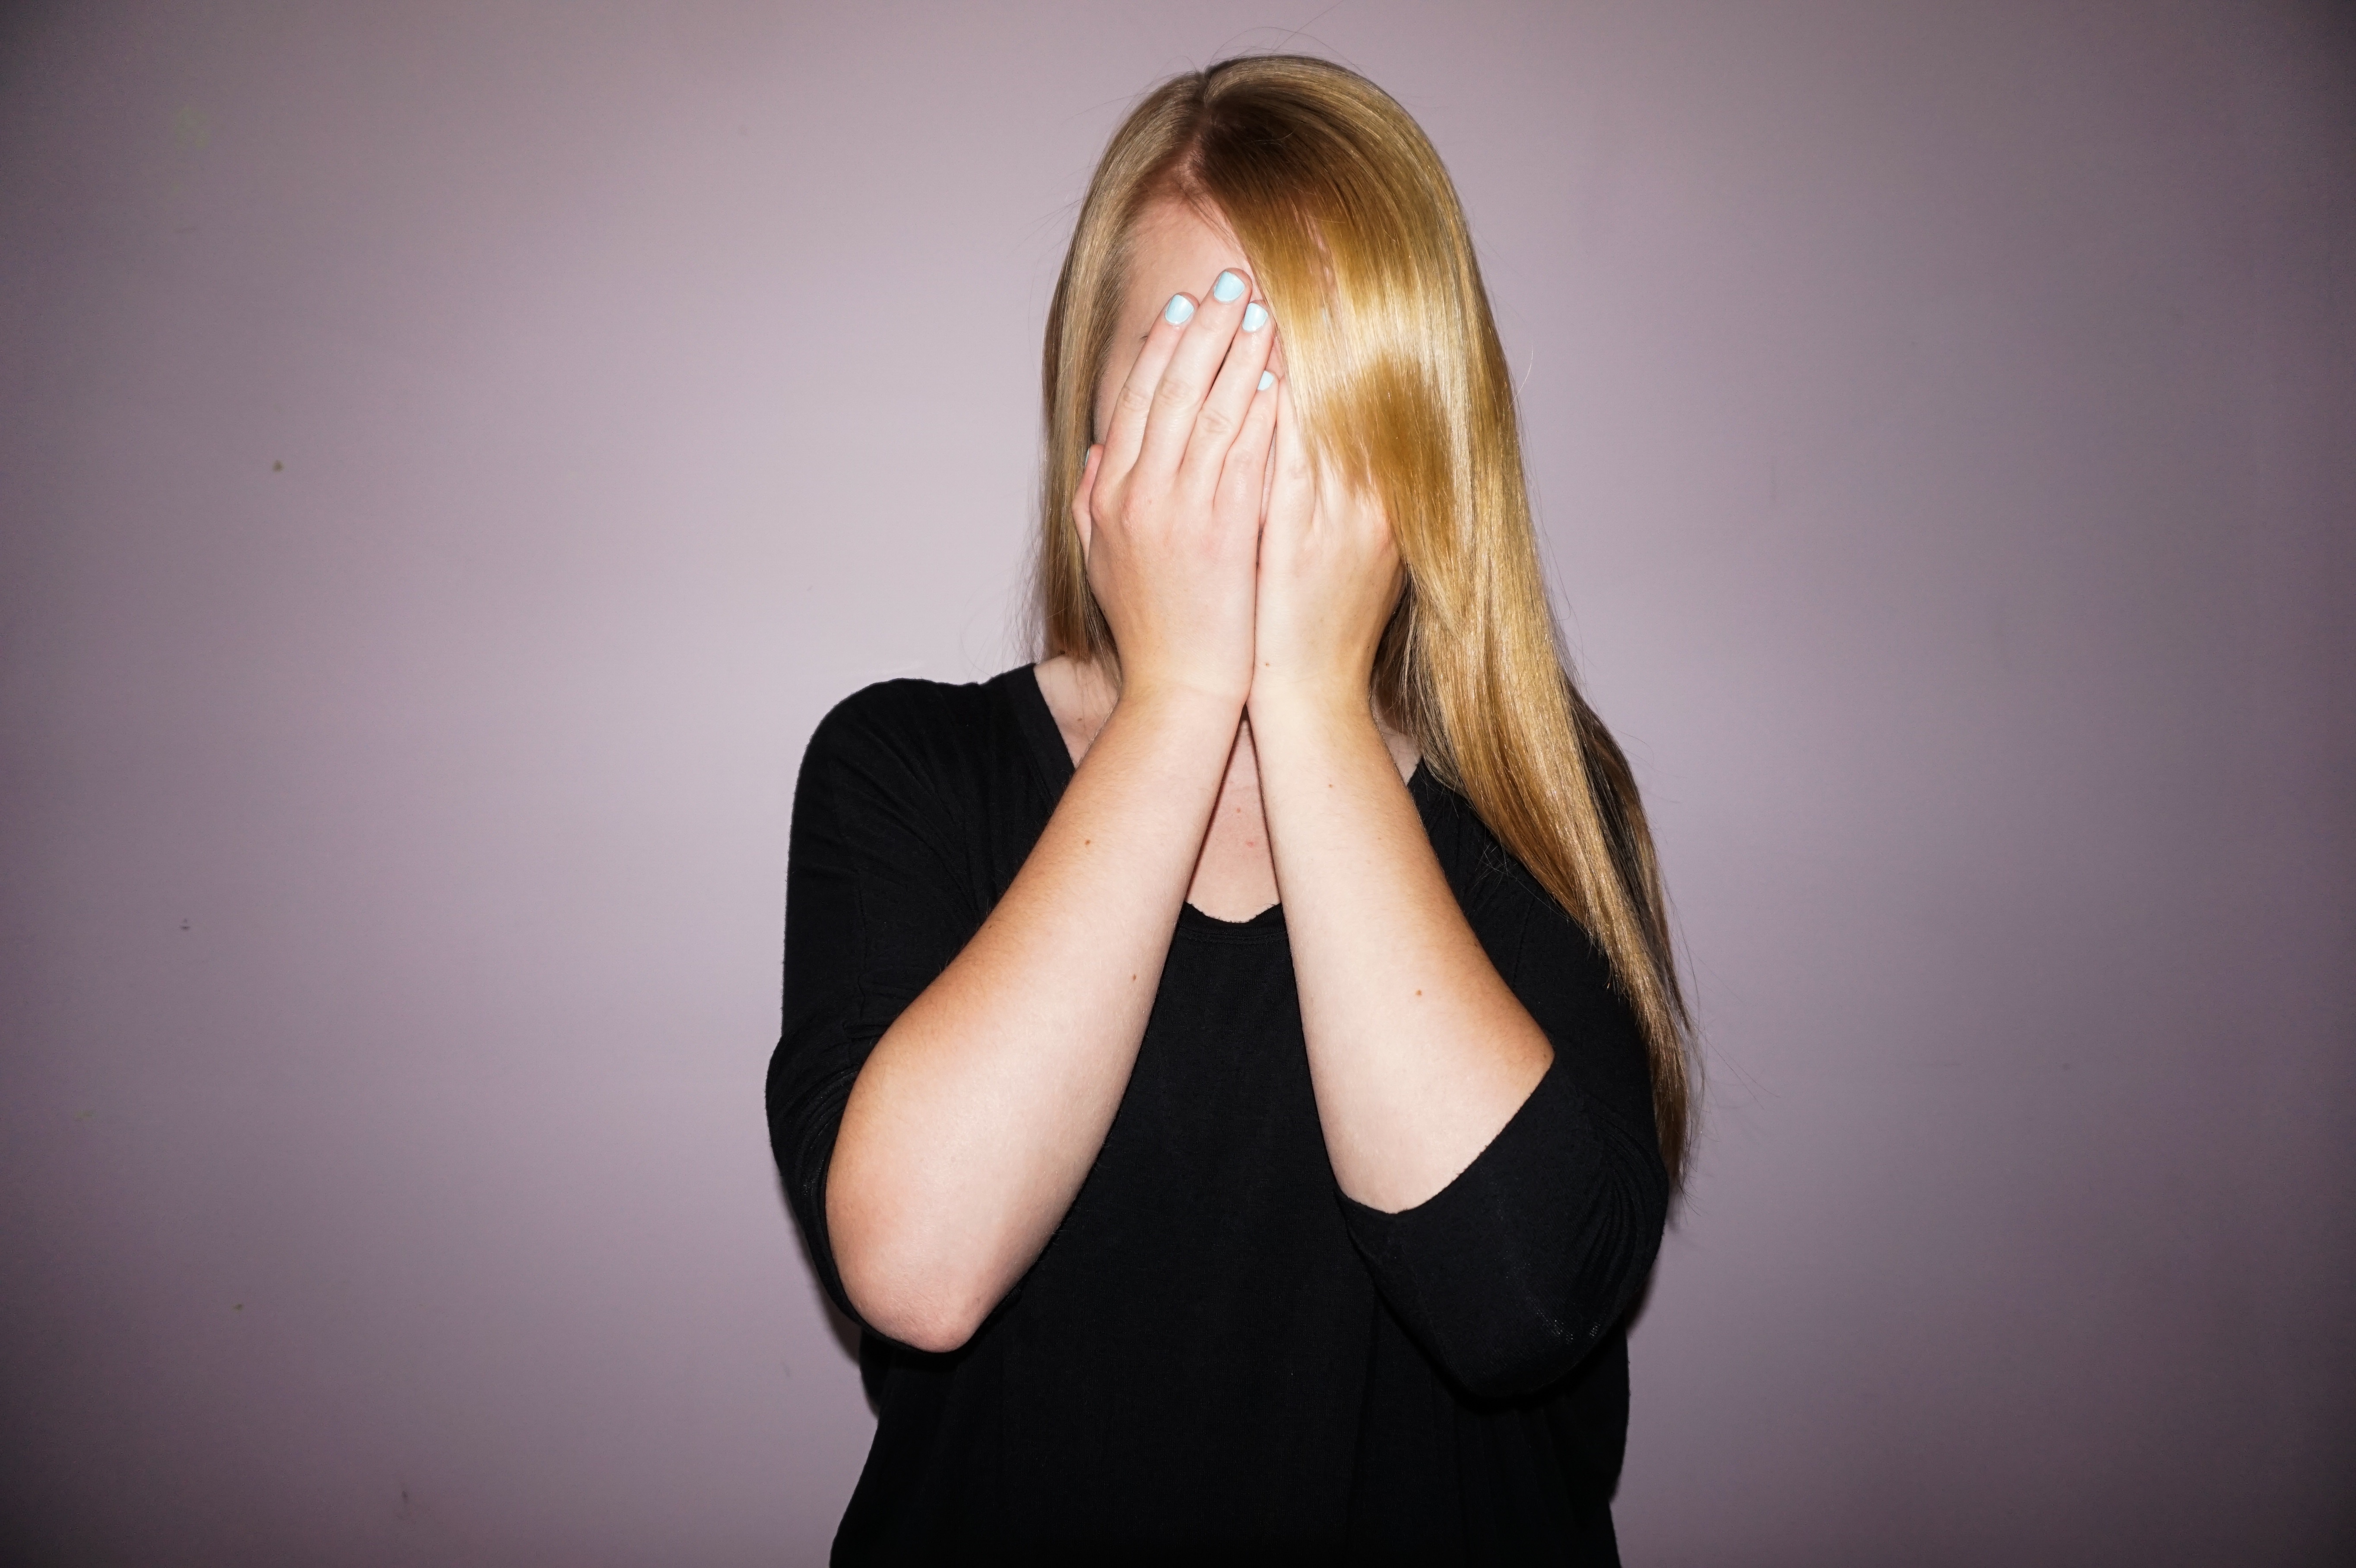
hand, person, girl, woman, photography, portrait, model, finger, sitting, black, lady, facial expression, mouth, human body, head, beauty, blond, organ, emotion, photo shoot, sense, portrait photography, human positions, human action